Martin S. Briggs

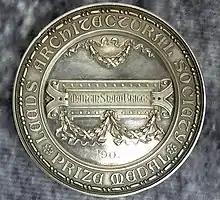
Silver medal awarded to Martin Shaw Briggs by WYSA 1902

Martin Shaw Briggs (1882–1977) was a British architectural historian and author who specialised in the Baroque period before it became the subject of serious academic enquiry, and became vice-president of the Royal Institute of British Architects.